Downward Dog Pose

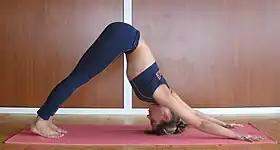
Downward Dog Pose

Downward Dog Pose, Downward-facing Dog Pose, or Downdog, also called Adho Mukha Svanasana, is an inversion asana in yoga as exercise. It is often practised as part of a flowing sequence of poses, especially Surya Namaskar, the Salute to the Sun. The asana does not have formally named variations, but several playful variants are used to assist beginning practitioners to become comfortable in the pose.